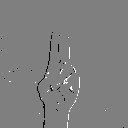
ASL letter: u